Pennsylvania College of Technology

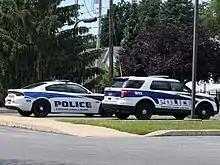
PCT police vehicles

Penn College Police was formed the summer of 1994 prior to the 1994–95 school year. The police department carries out security and safety duties as well as investigative procedures for crimes committed on campus. With thousands of students, staff and college visitors on a given school day on campus they have 15 full-time officers, 4 property protection officers and 8 security guards. They operate a fleet of Ford Police Interceptor Utilitys, Ford Police Interceptor Sedans and Ford Crown Victoria Police Interceptors.